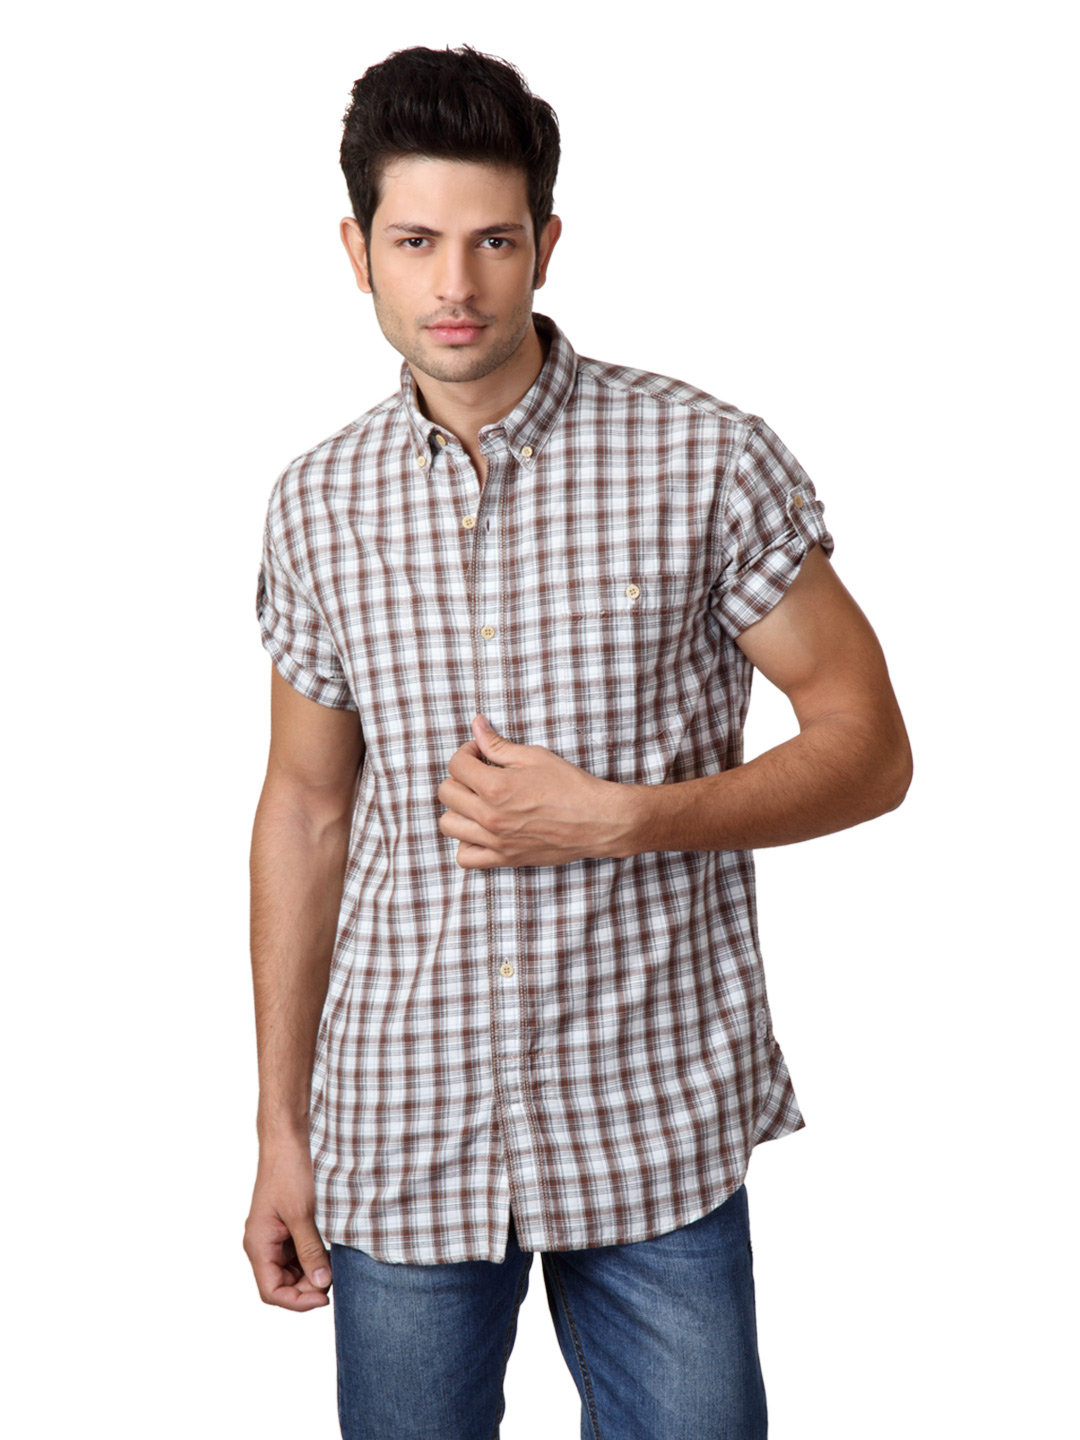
French Connection Men Brown Checks Shirt
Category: Apparel / Topwear / Shirts
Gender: Men
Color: White
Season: Summer 2012
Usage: Casual